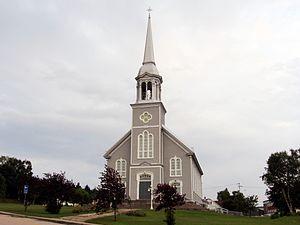
Église de Les Bergeronnes
Les Bergeronnes est une municipalité du Québec, au Canada, située dans la municipalité régionale de comté de La Haute-Côte-Nord et dans la région administrative de la Côte-Nord.